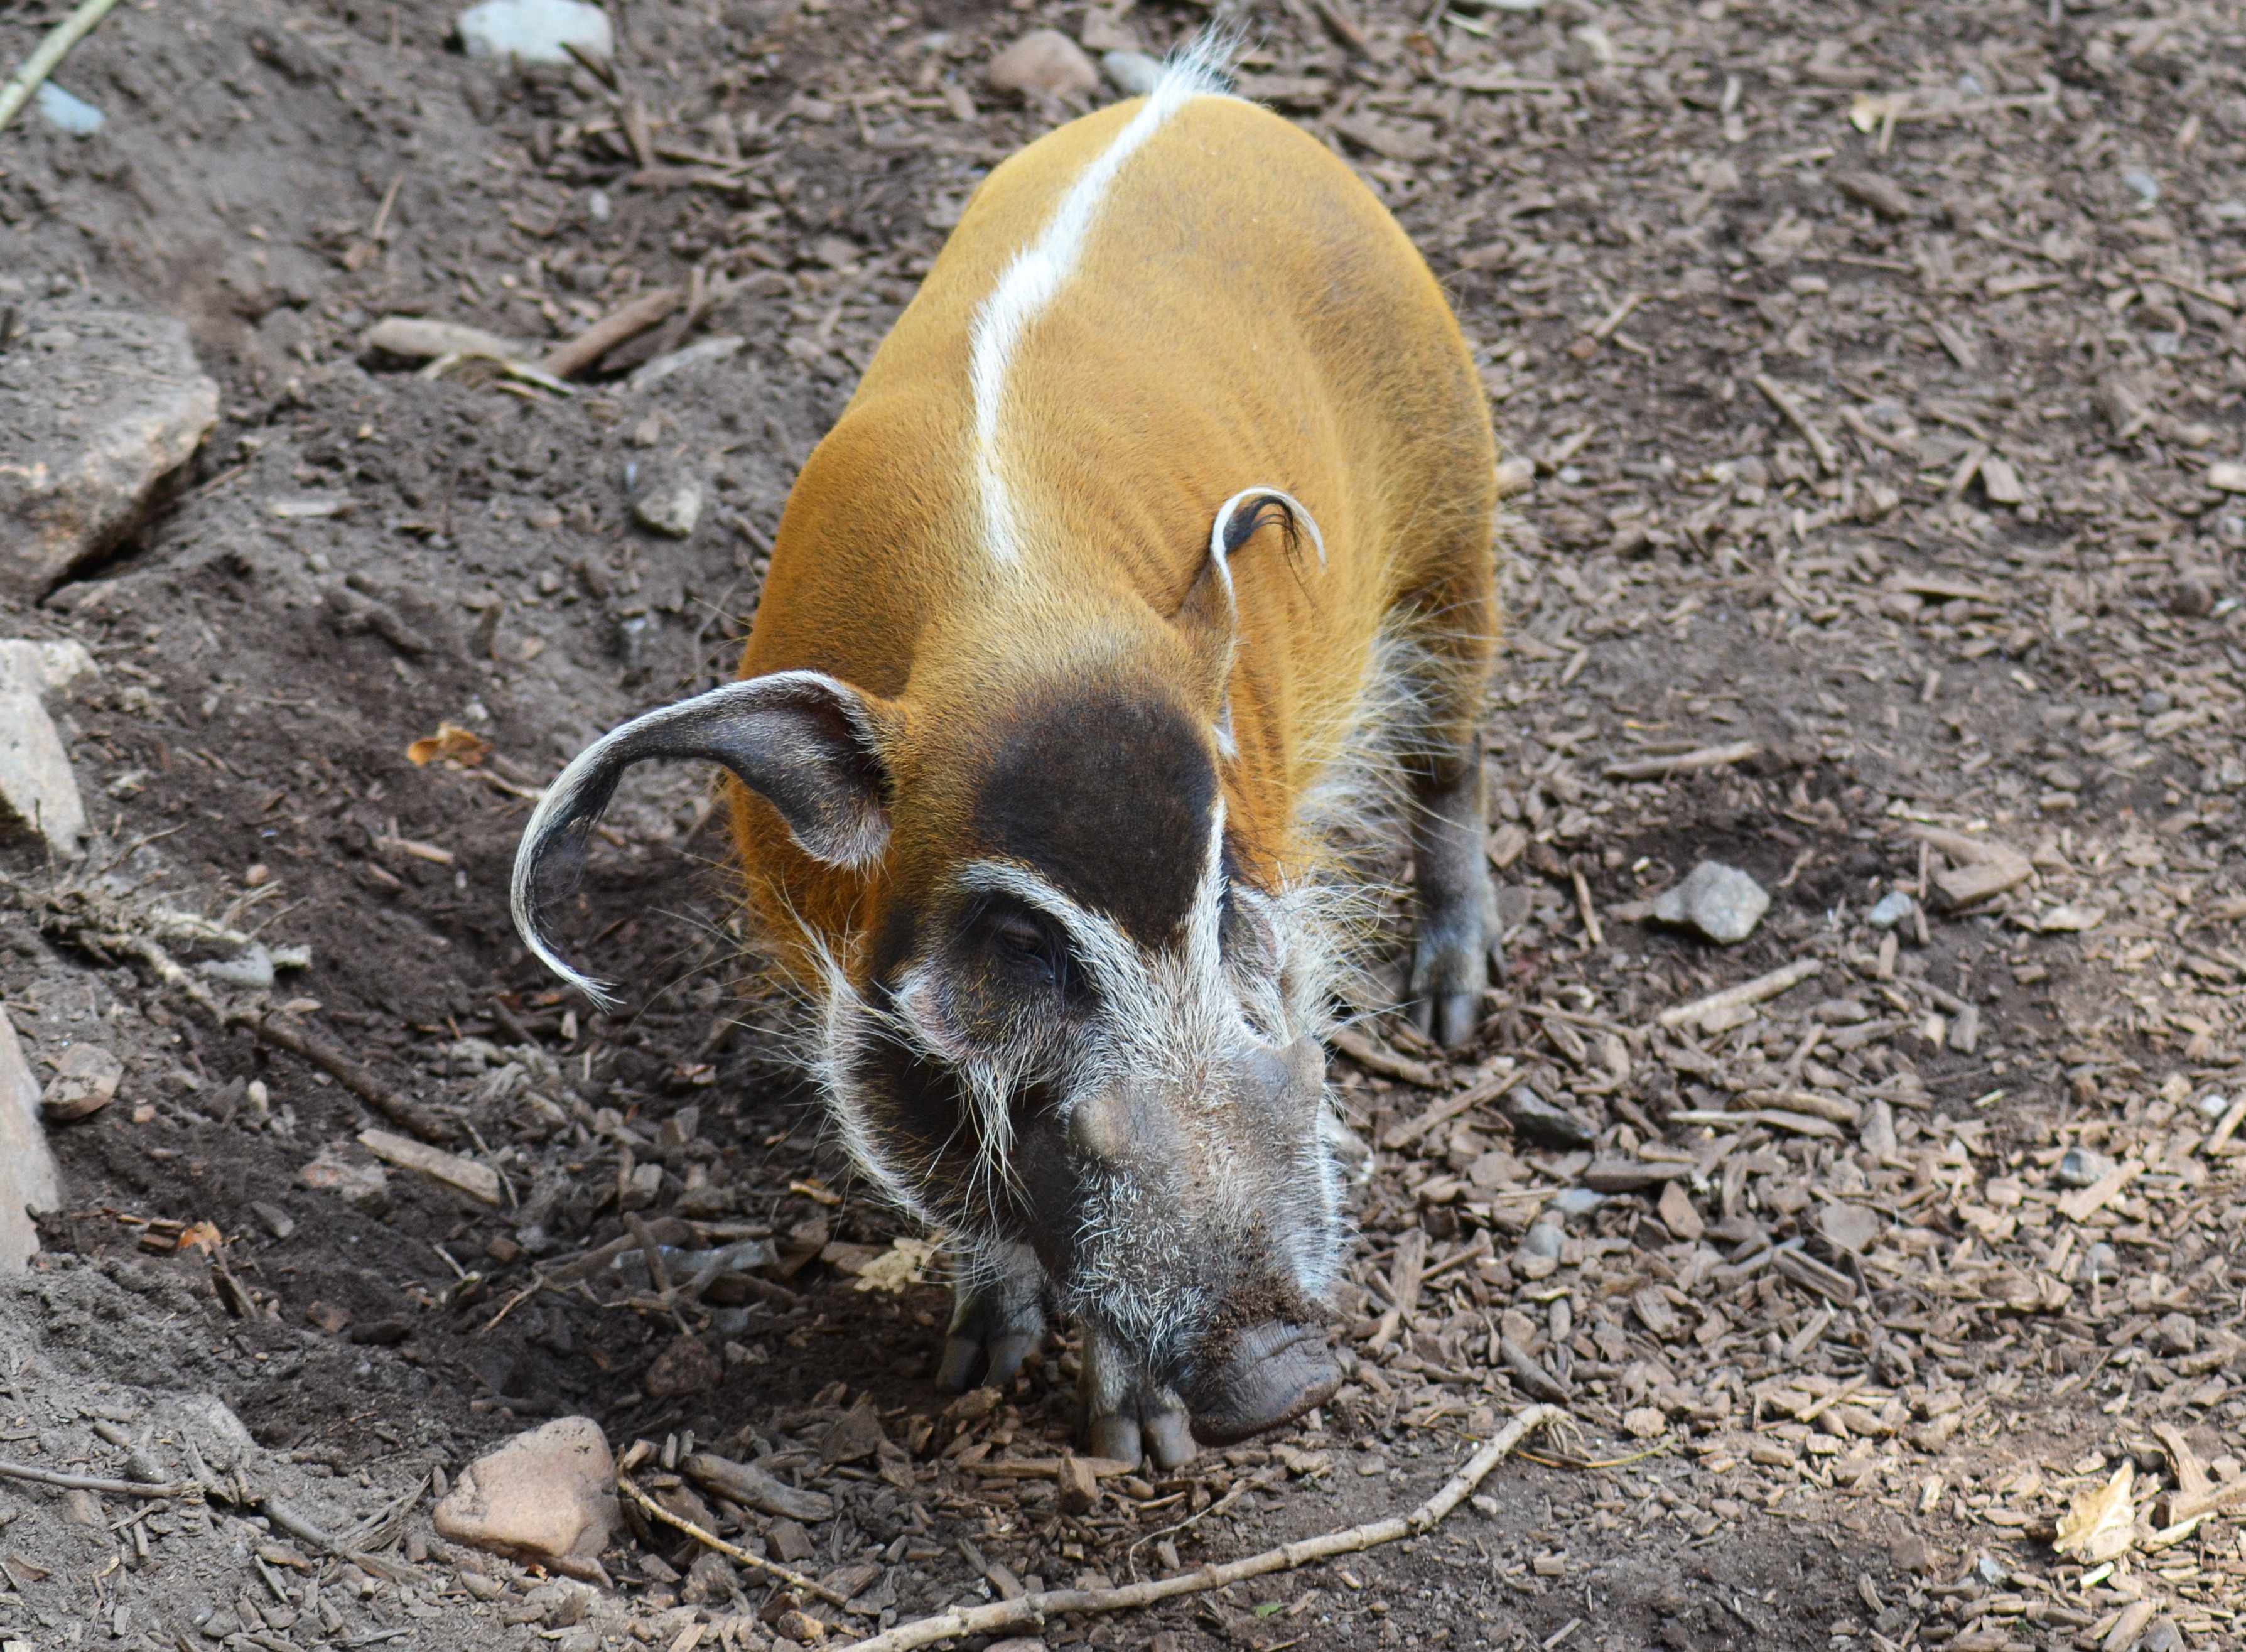
wildlife, zoo, africa, mammal, fauna, close up, pig, detail, water bird, wild pig, long ears, pig like mammal, red river hog, potamochoerus porcus, bush pig